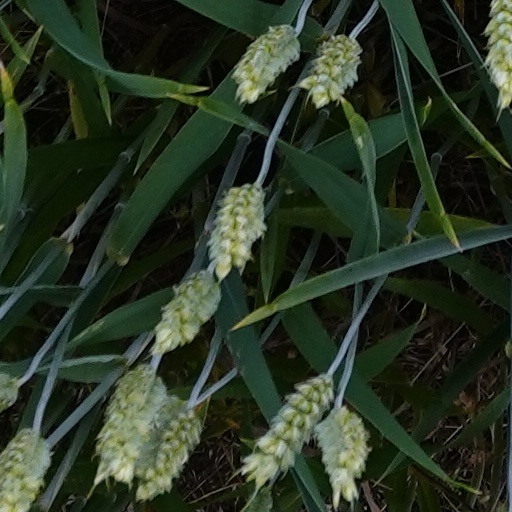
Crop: wheat